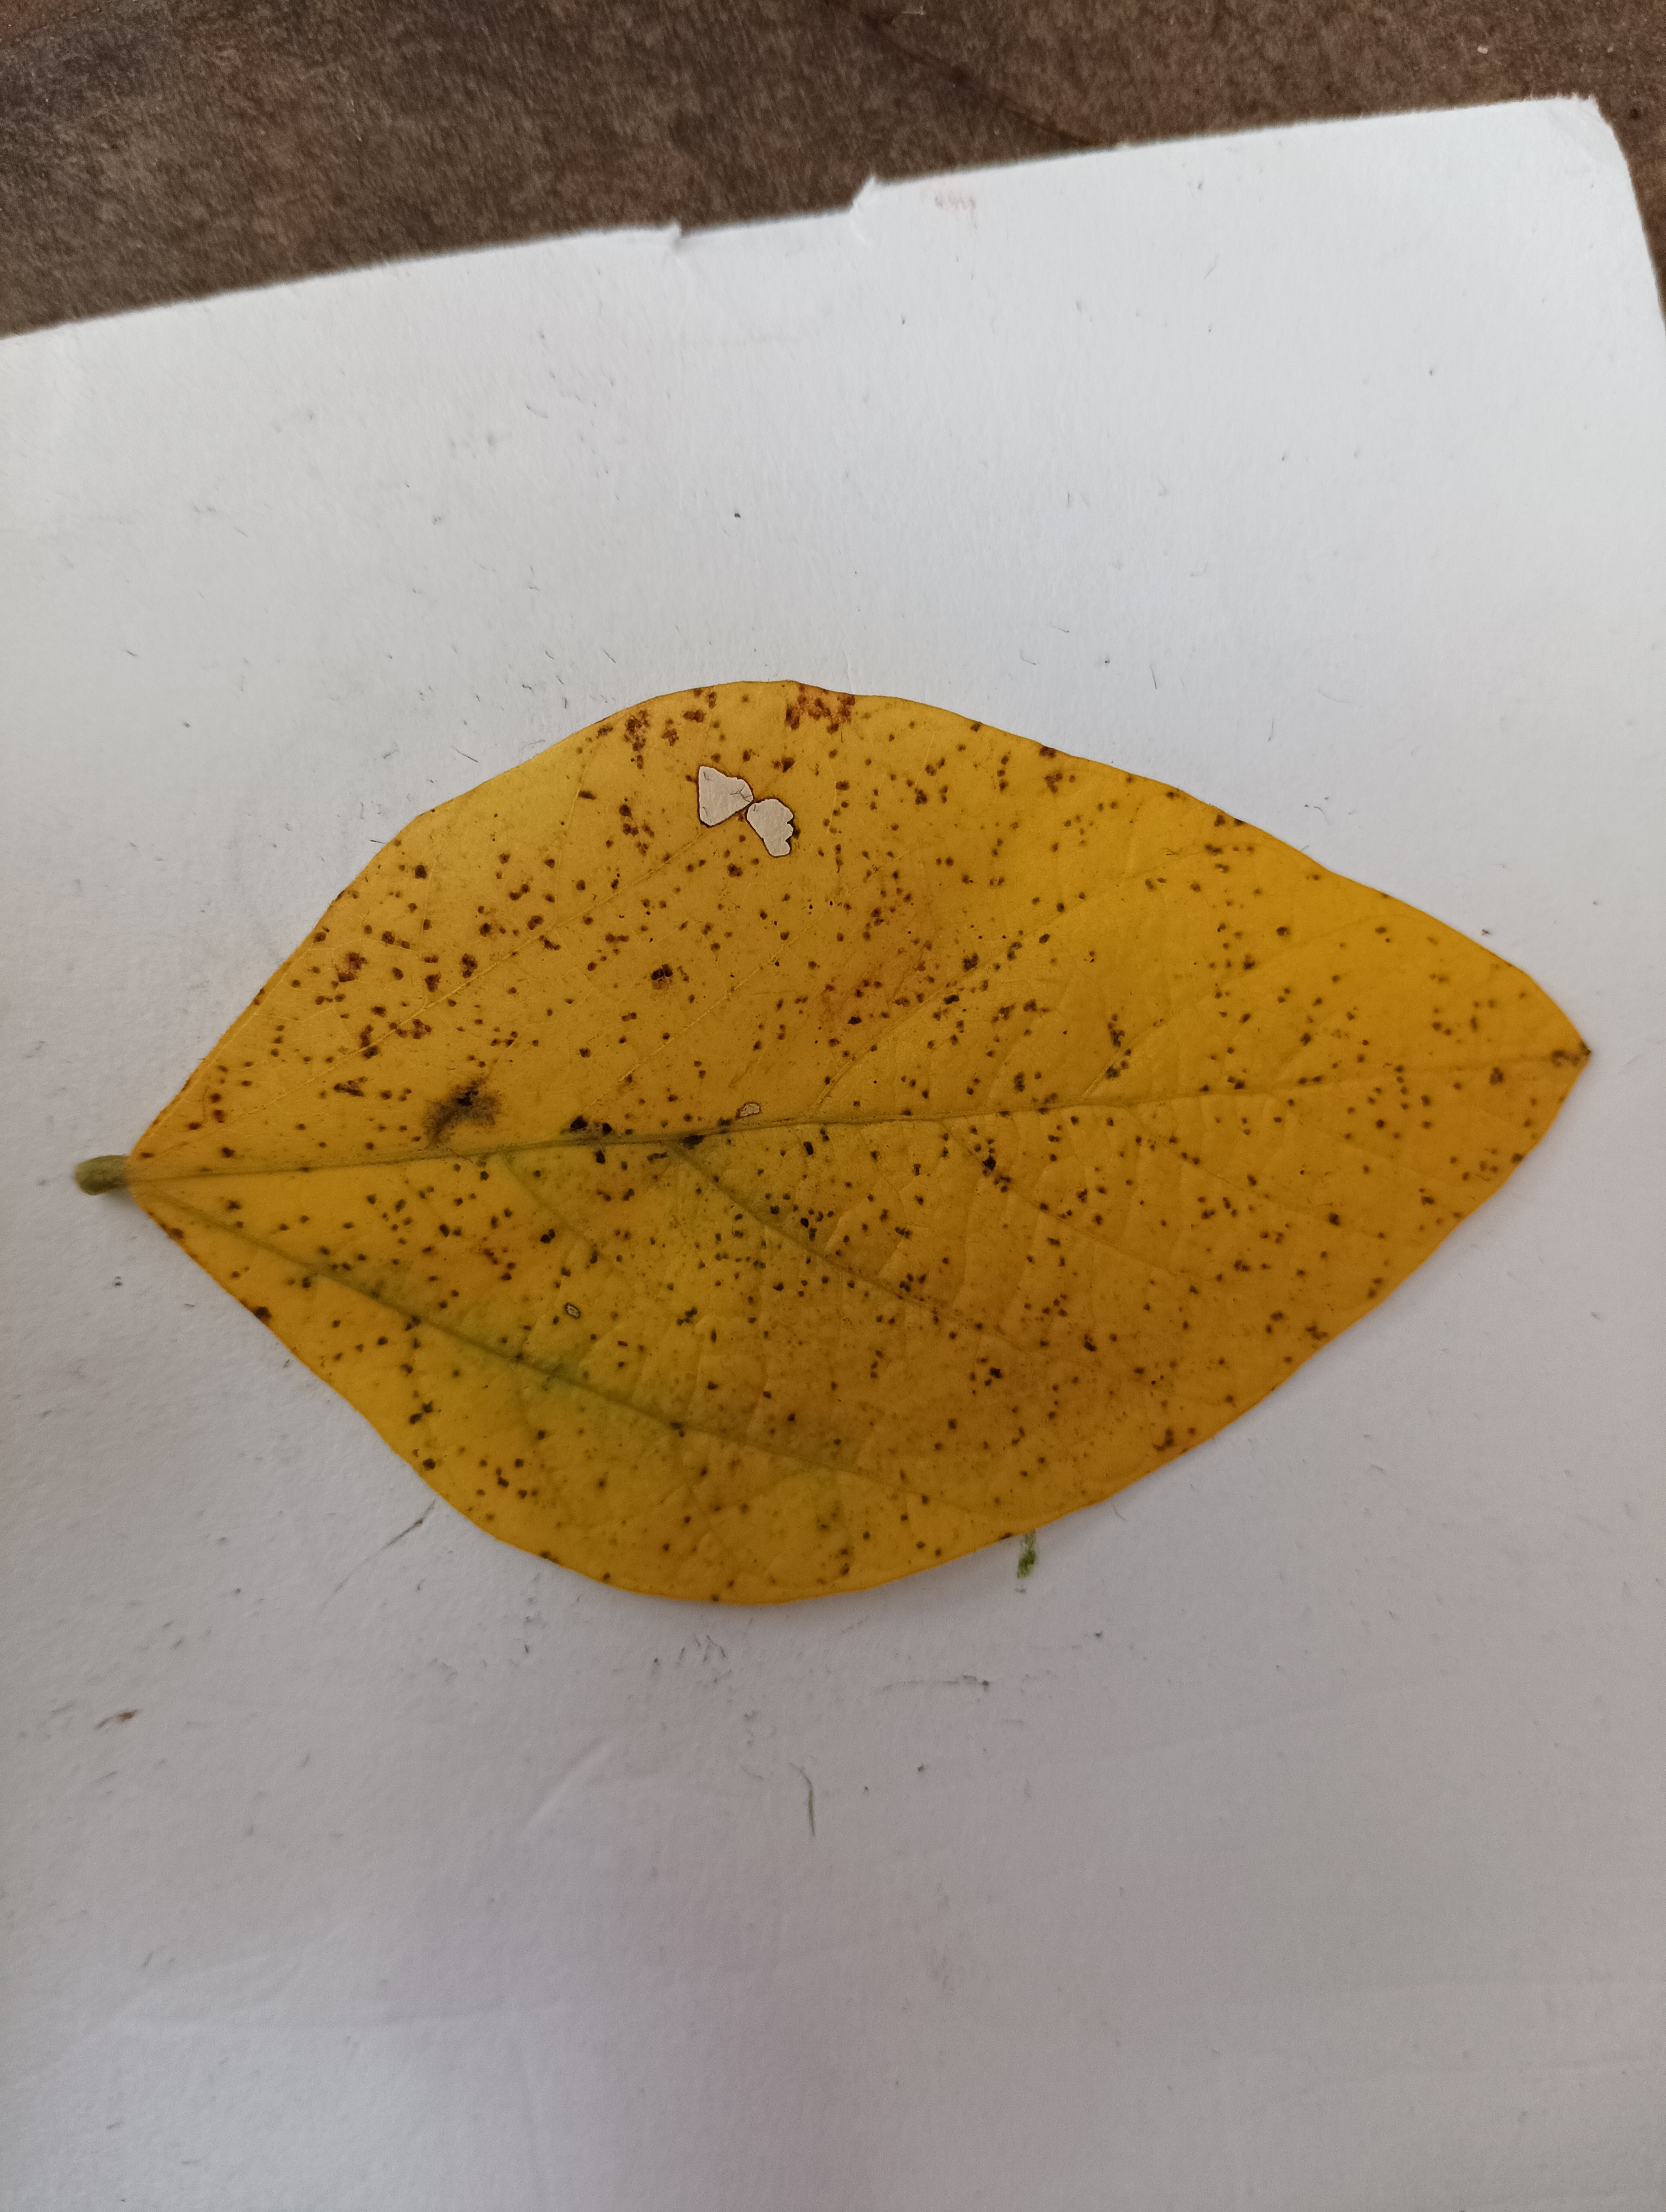
Label: Septoria_Brown_Spot